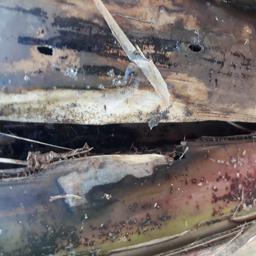
Label: PSEUDOSTEM WEEVIL